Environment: lab
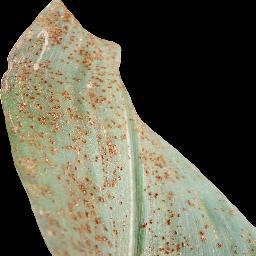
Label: common_rust